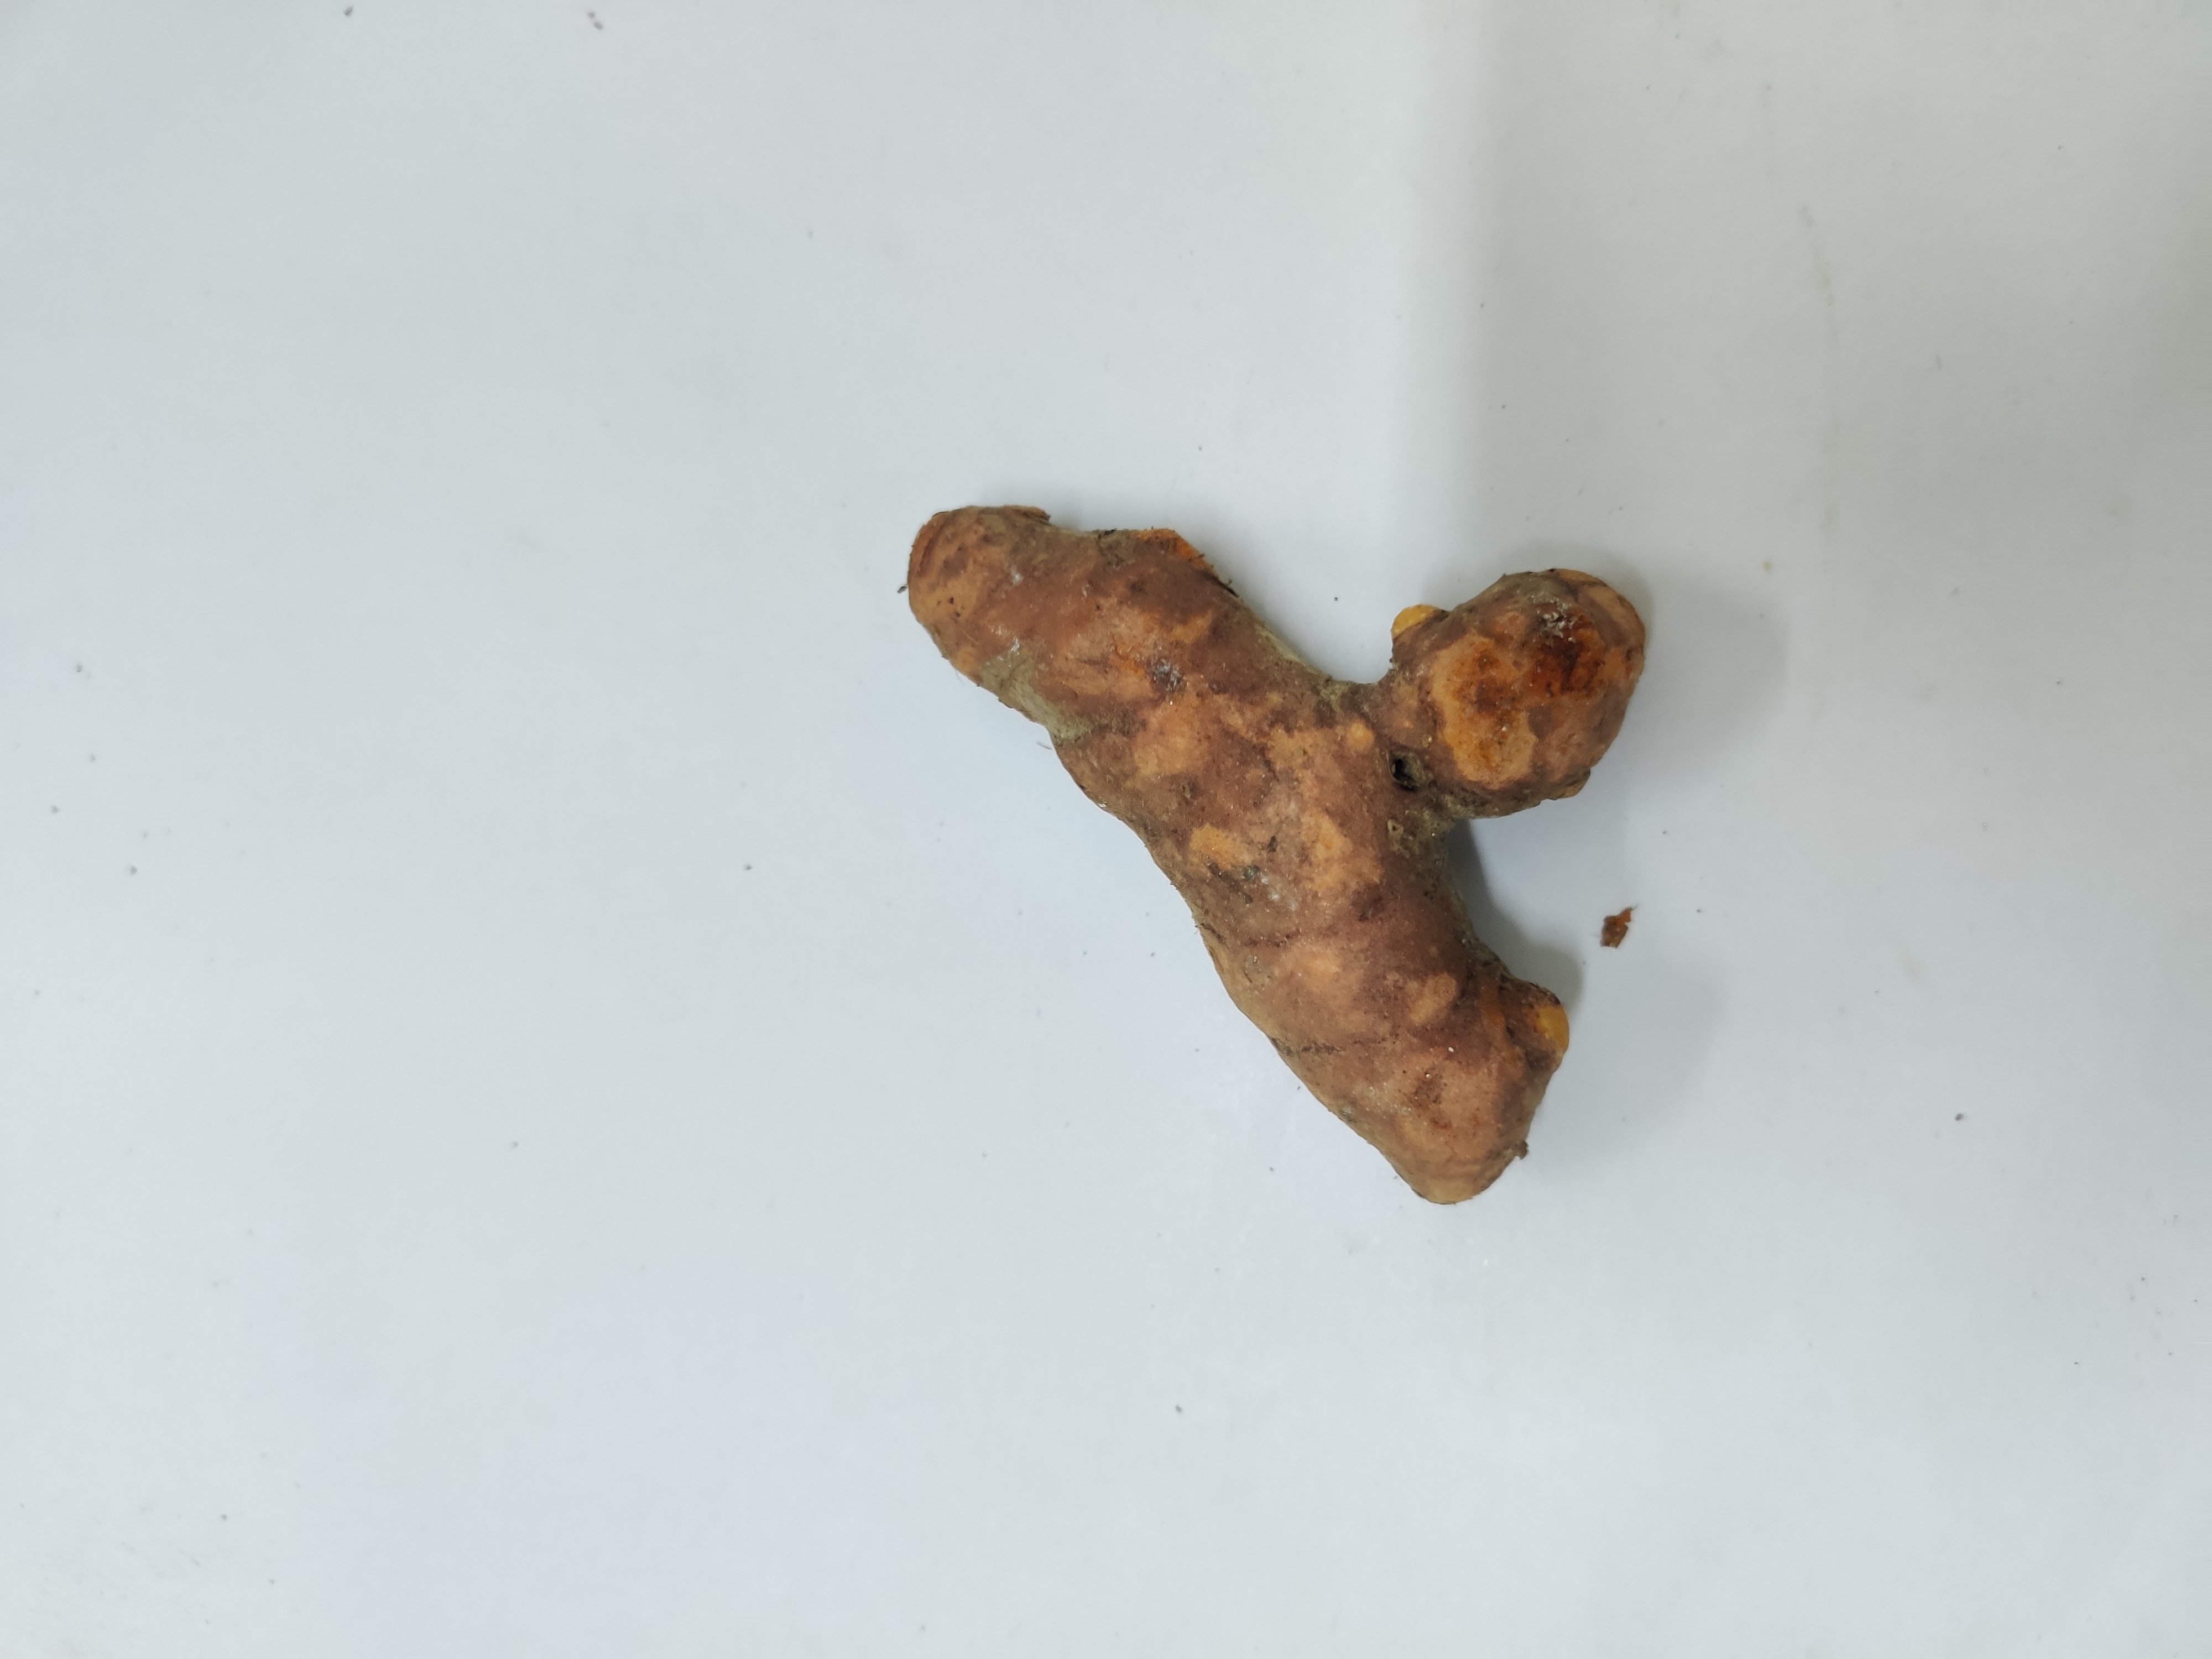
Crop: Turmeric
Condition: Damaged